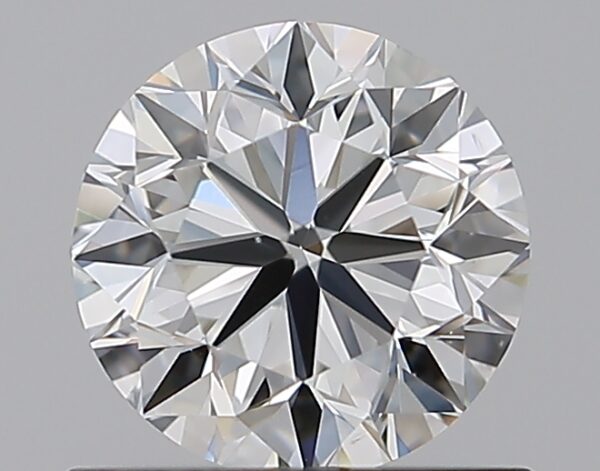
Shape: round
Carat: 0.81
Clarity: VS2
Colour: G
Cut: VG
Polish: EX
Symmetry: EX
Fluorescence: N
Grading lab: GIA
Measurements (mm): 5.79 x 5.82 x 3.74